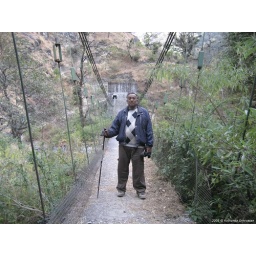
IMG_6513 KS on bridge on Kail river below Himni